Poplin

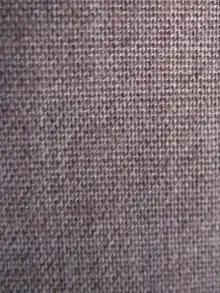
Poplin

Poplin, also called tabinet (or tabbinet), is a fine (but thick) wool, cotton or silk fabric with crosswise ribs that typically give a corded surface. Nowadays, the name refers to a strong material in a plain weave of any fiber or blend.